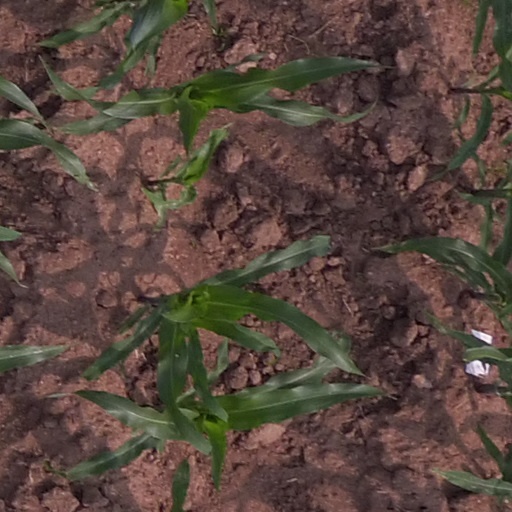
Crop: maize; corn